Federal Ministry of Defence (Germany)

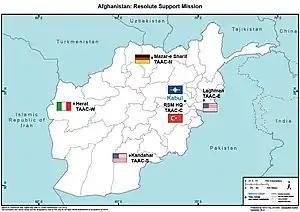
Map of Resolute Support Mission that documents the partition of responsibilities between allies: TAAC – Capital, TAAC – North, TAAC – South, TAAC – East, TAAC – West

After the war and the German Revolution of 1918–19, the Weimar Constitution provided for a unified, national ministry of defence, which was created largely from the Prussian Ministry of War and the Imperial Naval Office. The Ministry of the Reichswehr was established in October 1919, and had its seat in the Bendlerblock building.